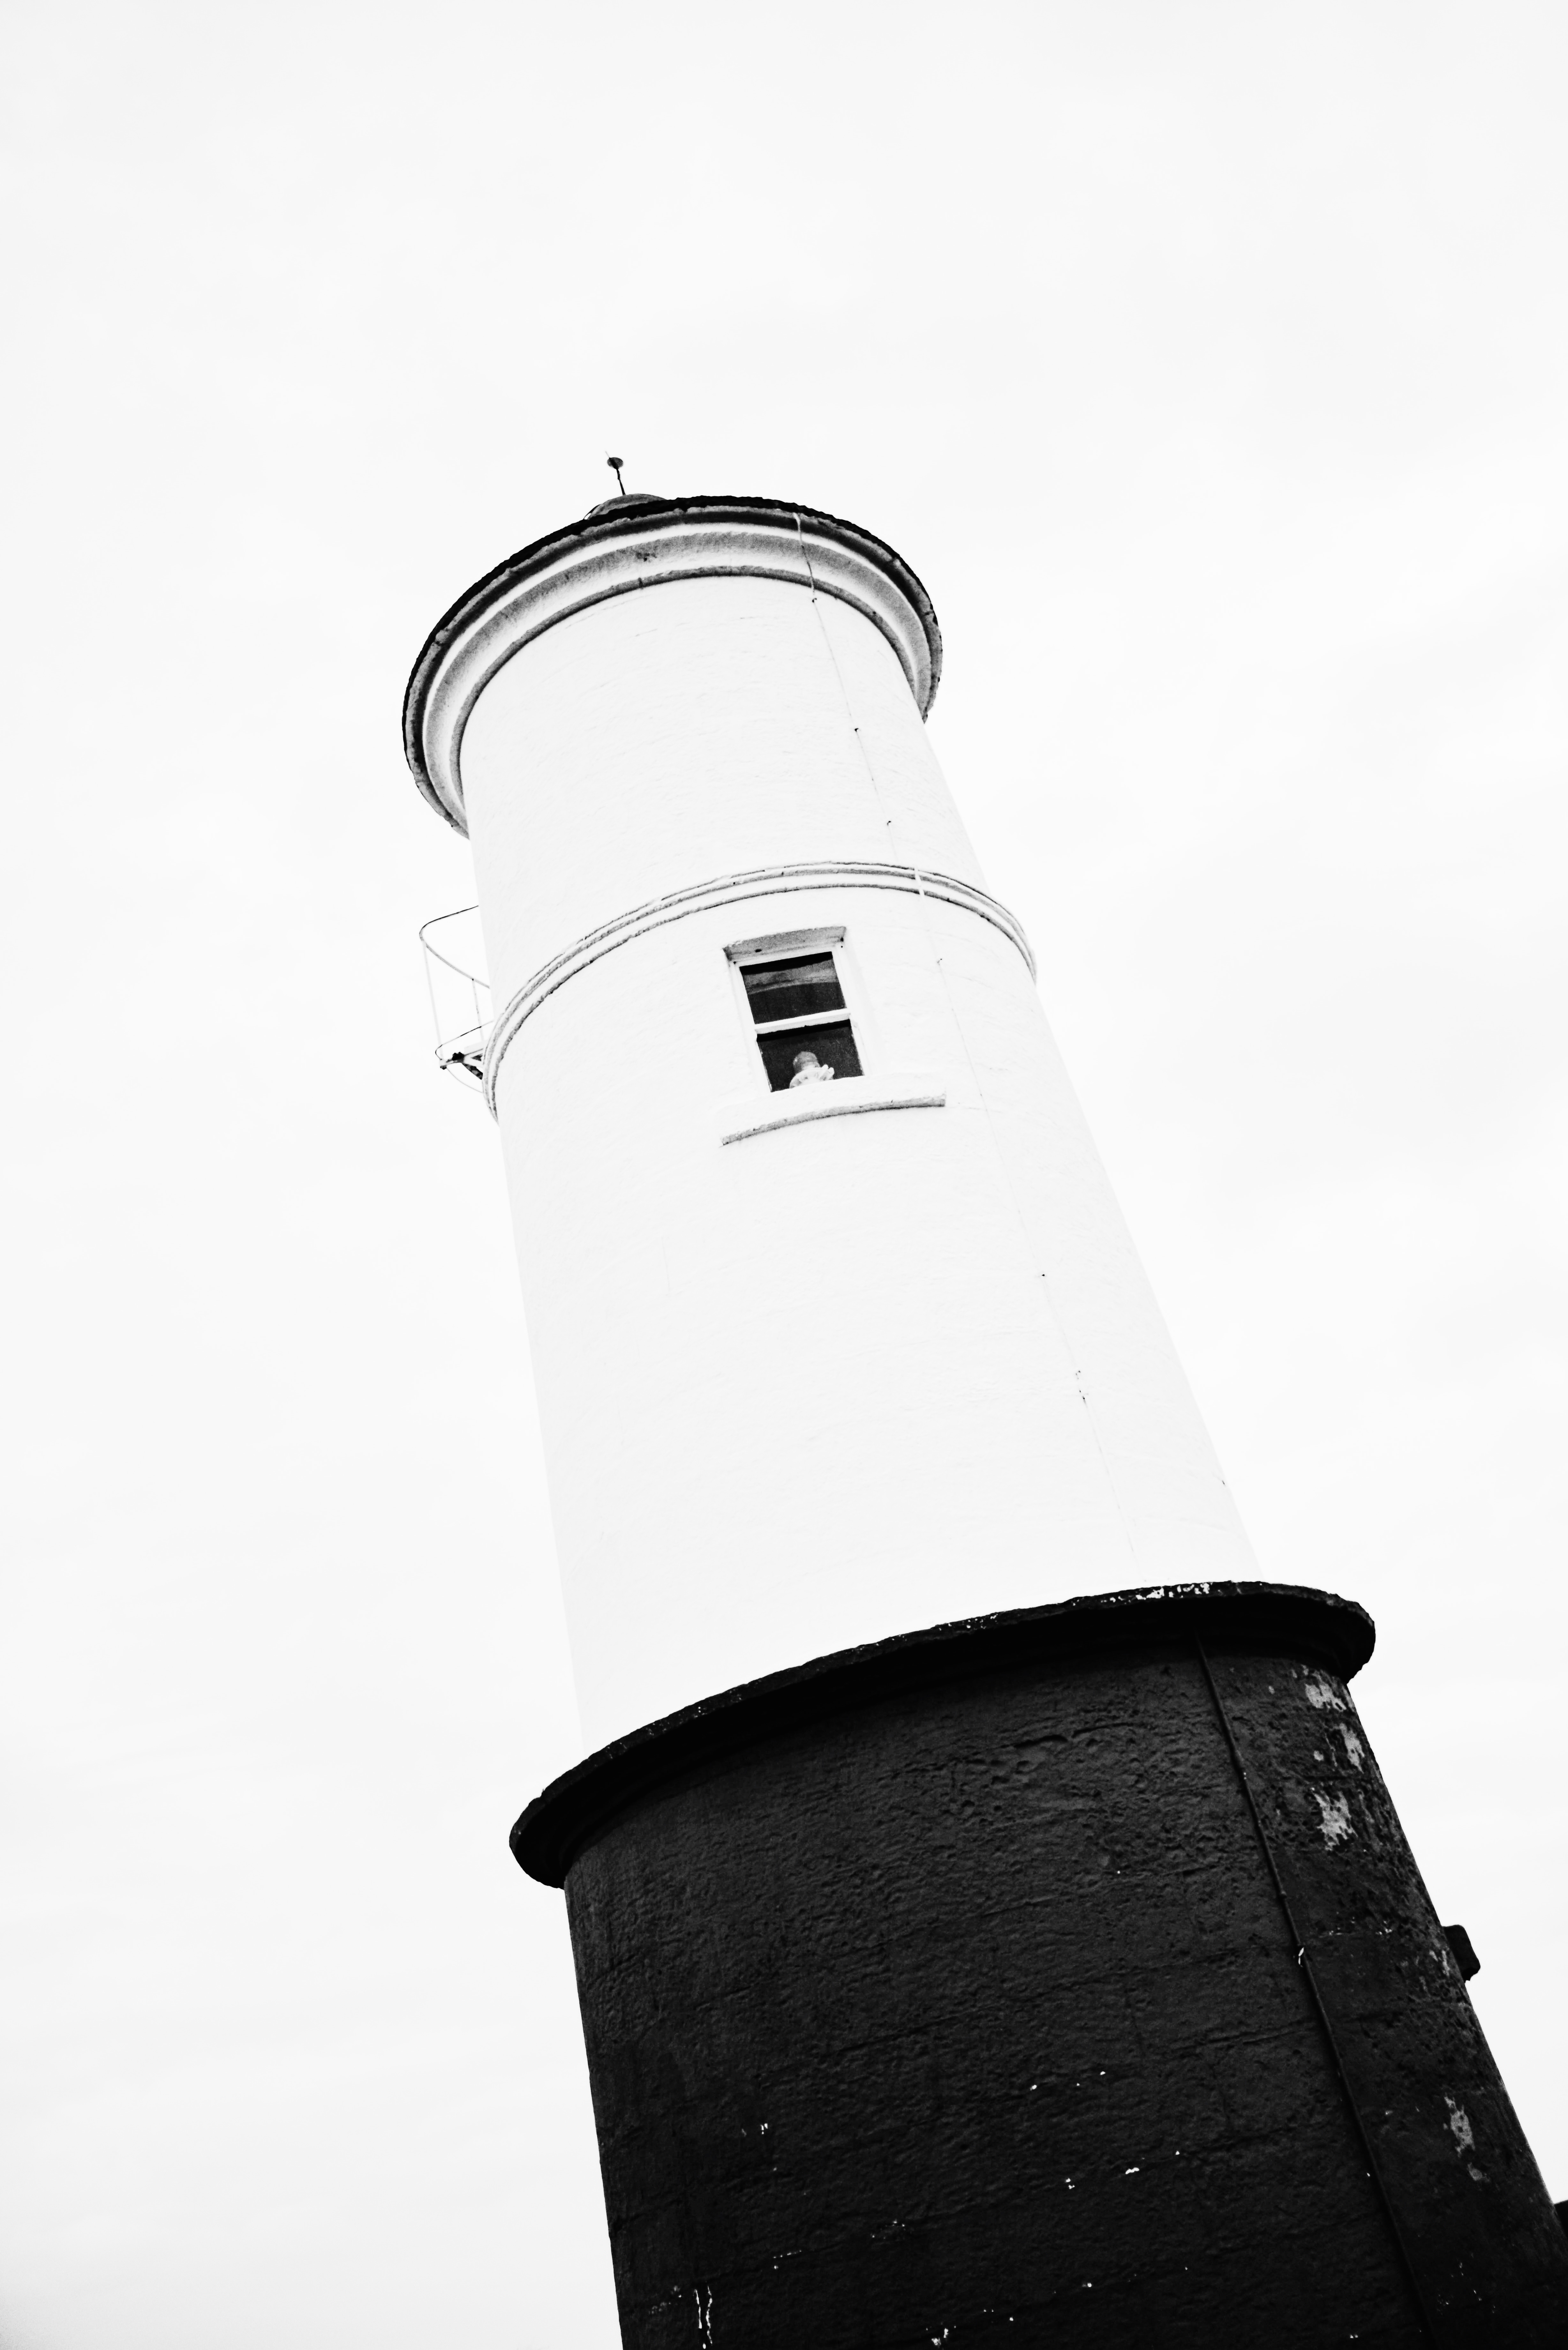
black and white, lighthouse, white, tower, black, monochrome, lighting, illustration, monochrome photography